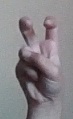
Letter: toot